Frank Bridges

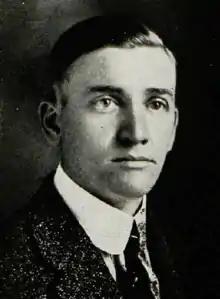
Bridges pictured in "The Round-Up 1921", Baylor yearbook

Frank Bogart Bridges Sr. (July 4, 1890 – June 10, 1970) was an American football, basketball, and baseball coach. He served as the head football coach at Baylor University from 1920 to 1925, Simmons University—now known as Hardin–Simmons University—from 1927 to 1929, and St. Mary's University in San Antonio, Texas from 1935 to 1939. Bridges was also the head basketball coach at Baylor from 1920 to 1926, at Simmons from 1927 to 1929, and at St. Mary's from 1935 to 1939, tallying a career college basketball mark of 102–137. In addition, he was Baylor's head baseball coach from 1920 to 1927, amassing a record of 95–73, and the head baseball coach at St. Mary's in 1938. 1944, Bridges served as the co-head coach with Pete Cawthon and Ed Kubale for the Brooklyn Tigers of the National Football League (NFL). He graduated from Harvard University.